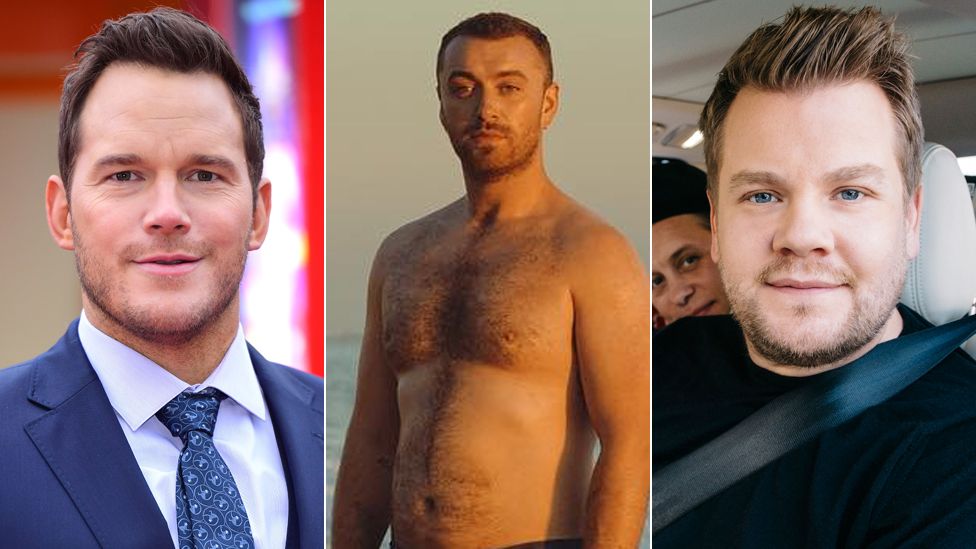
Gender: men